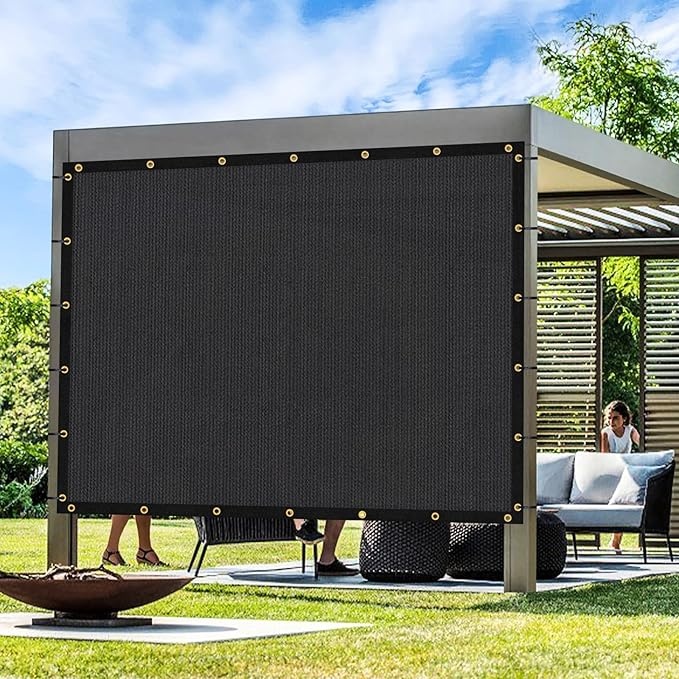
Artpuch Outdoor Pergola Shade Cover 6x8 FT Sun Shade Cloth with Grommets Black 90% UV Protection Canopy Patio Privacy Screen (Customized Available)
About This Note: The accessories for customized size shade cloth only have zip ties and ropes. ?�Versatile Use?‘Perfect for outdoor spaces like patios, lawns, gardens, and pergolas. Additionally, it serves as an effective privacy screen, windbreak, plant cover, and finds applications in greenhouses, coops, kennels. ?�Customized Available?‘We offer custom sizes and colors for a perfect fit. Just let us know your needs, and we'll provide the perfect solution. ?�Durable & Hassle-free Installation?‘Easy to install and built to last. Reinforced edges and brass grommets every 2 feet (60cm) provide extra strength. Included zip ties, ropes, offer flexible installation options. Enjoy the benefits of our high-quality shade cloth with a hassle-free setup. ??0% UV Block & High Breathability?‘Artpuch shade cloth, crafted from durable 200GSM HDPE material, offers excellent tear and fray resistance, providing up to 90% UV blockage. Mesh fabric design ensures optimal airflow, preventing stuffiness while blocking UV rays and providing privacy. ?�Comprehensive Product Support?‘At Artpuch, we stand behind the quality of our shade cloth. If your shade cloth become damaged or you have other questions, our professional team is ready to provide guidance and address your questions. Overview Size : 6' X 8' Customized Color : Black Brand : Artpuch Material : High Density Polyethylene (HDPE) Style : Classic
Brand: Artpuch
Category: Home & Garden > Lawn & Garden > Outdoor Living > Outdoor Umbrellas & Sunshades > Sunshades